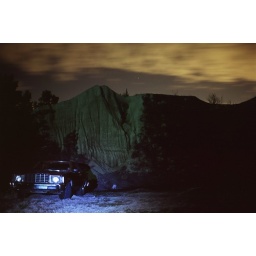
the ol' car in the kitty place